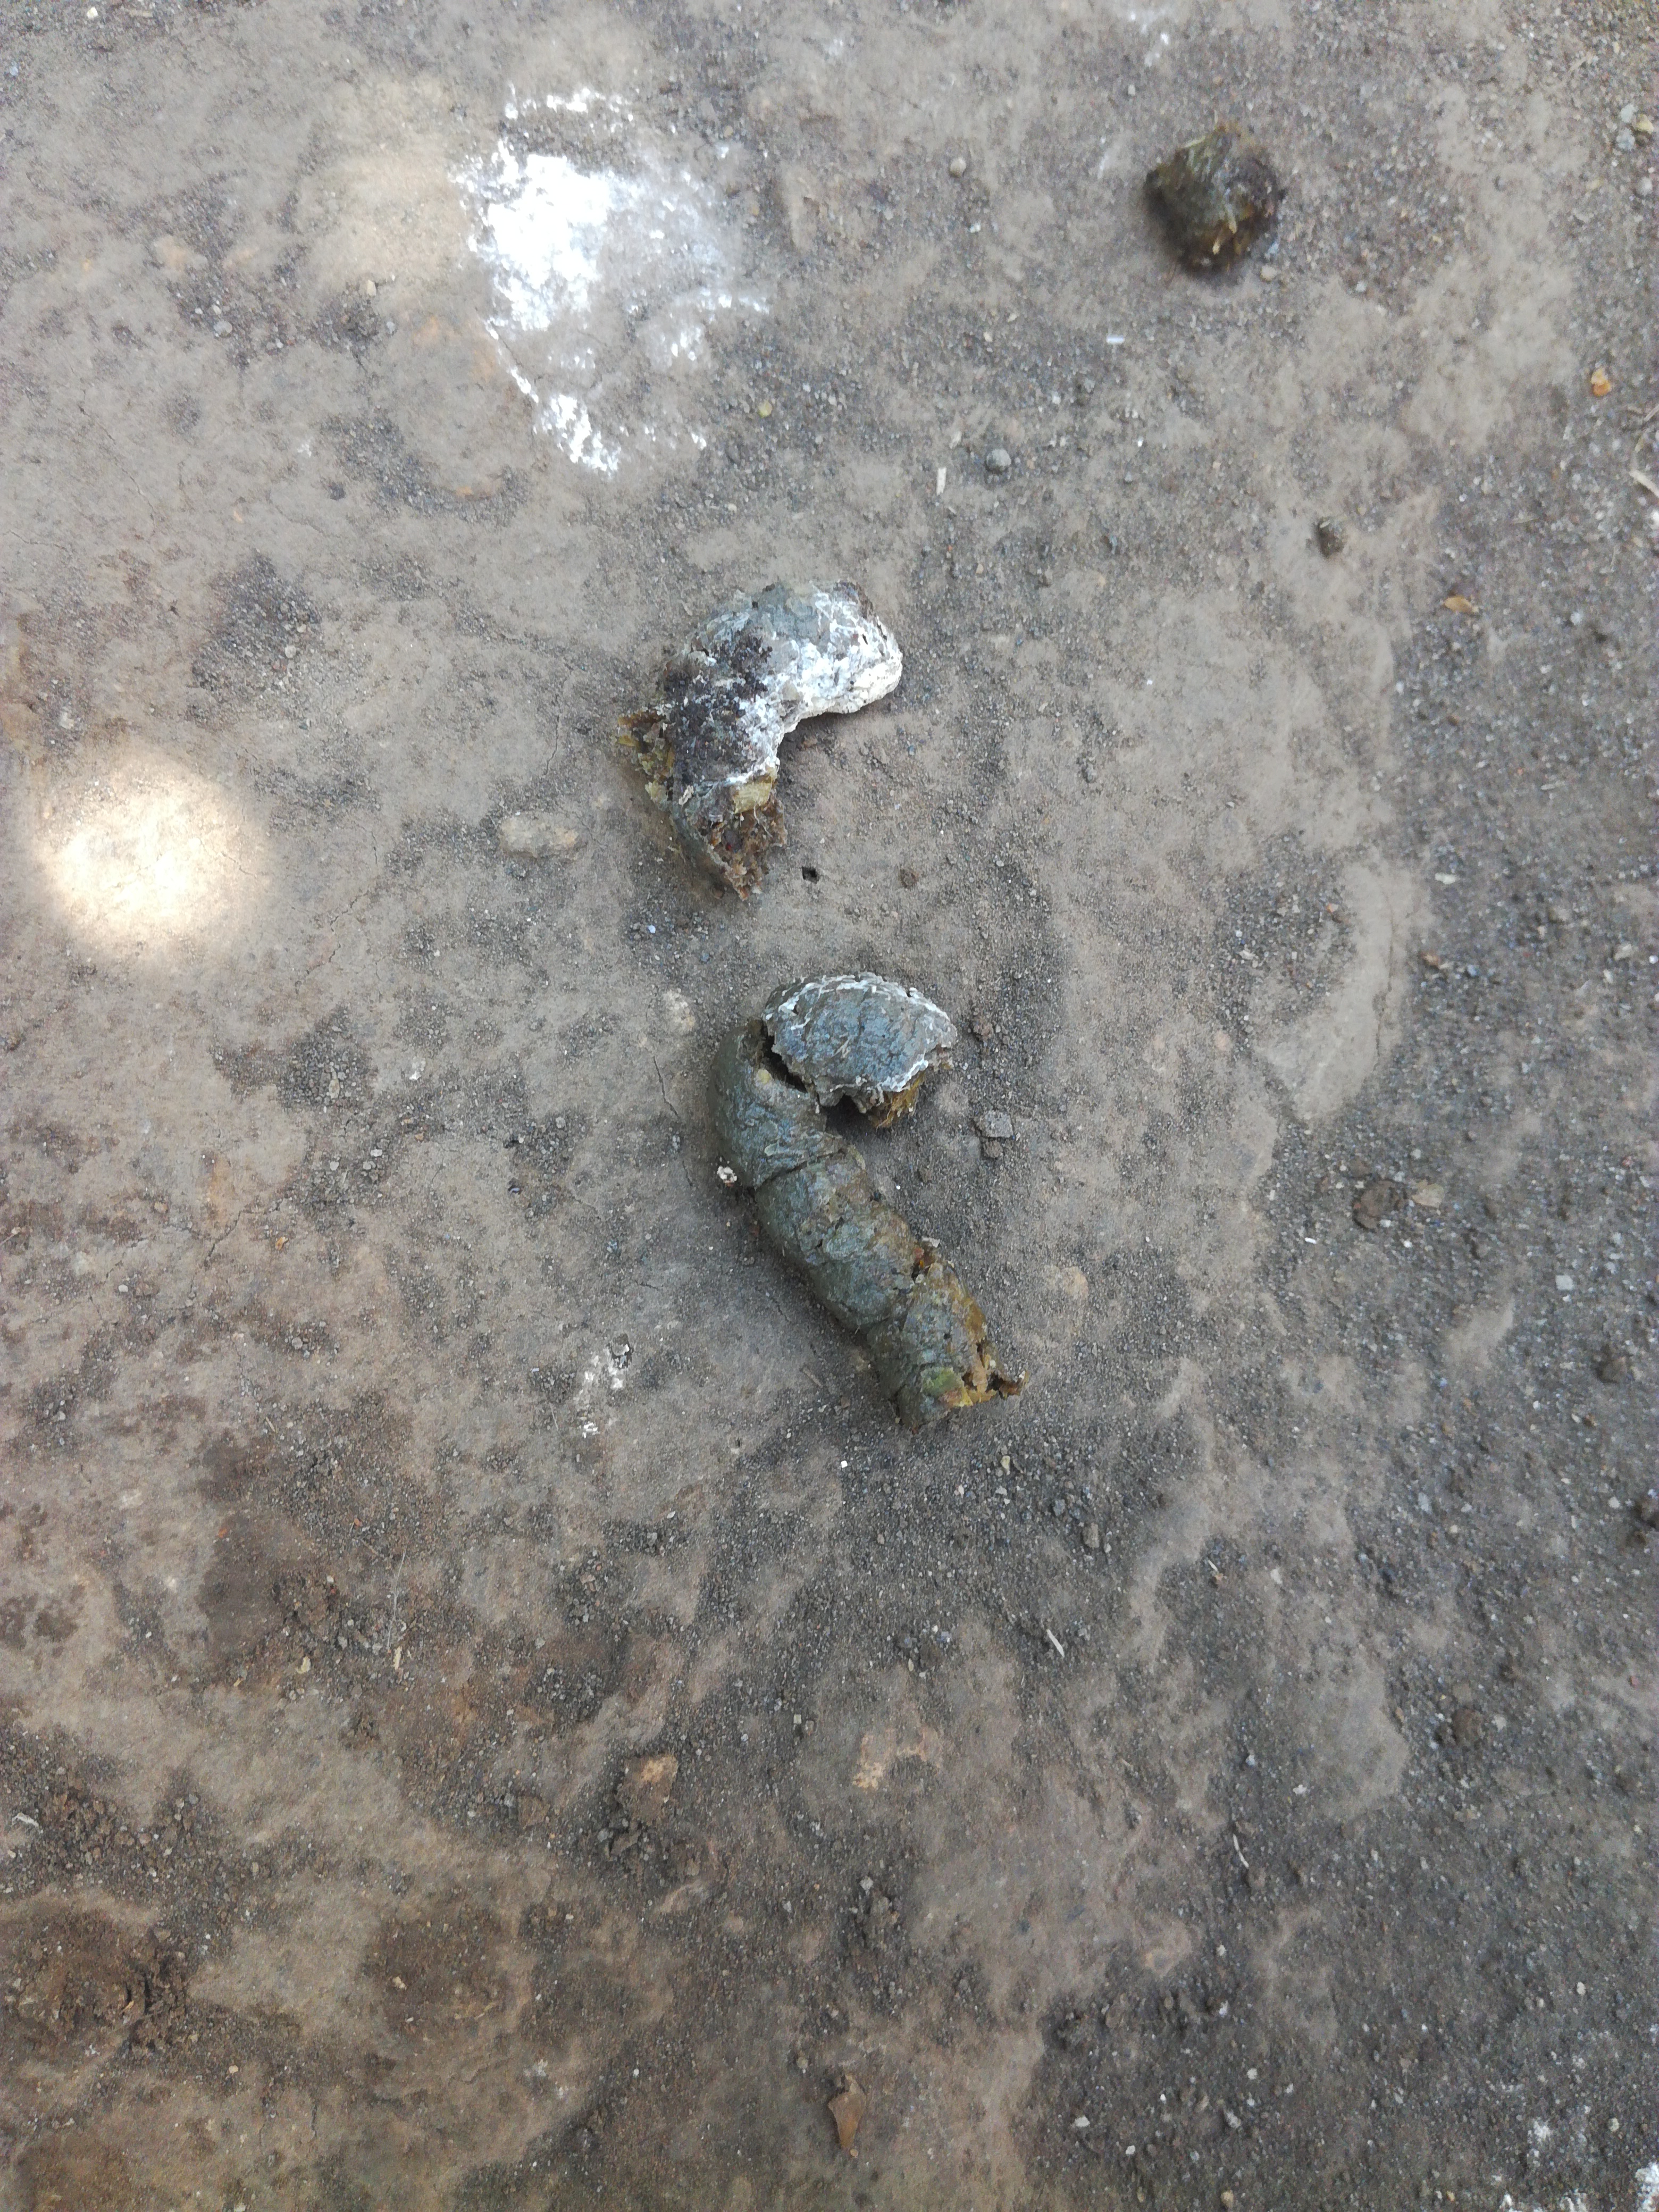
PCR-confirmed diagnosis: Healthy